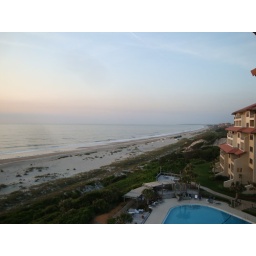
A clear sunrise on a spring day over the Atlantic Ocean beach and Amelia Island pool.